Bagnizeau

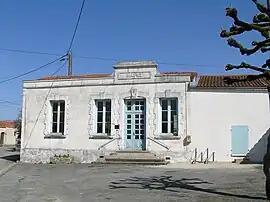
The town hall in Bagnizeau

Bagnizeau is a commune in the Charente-Maritime department in southwestern France.